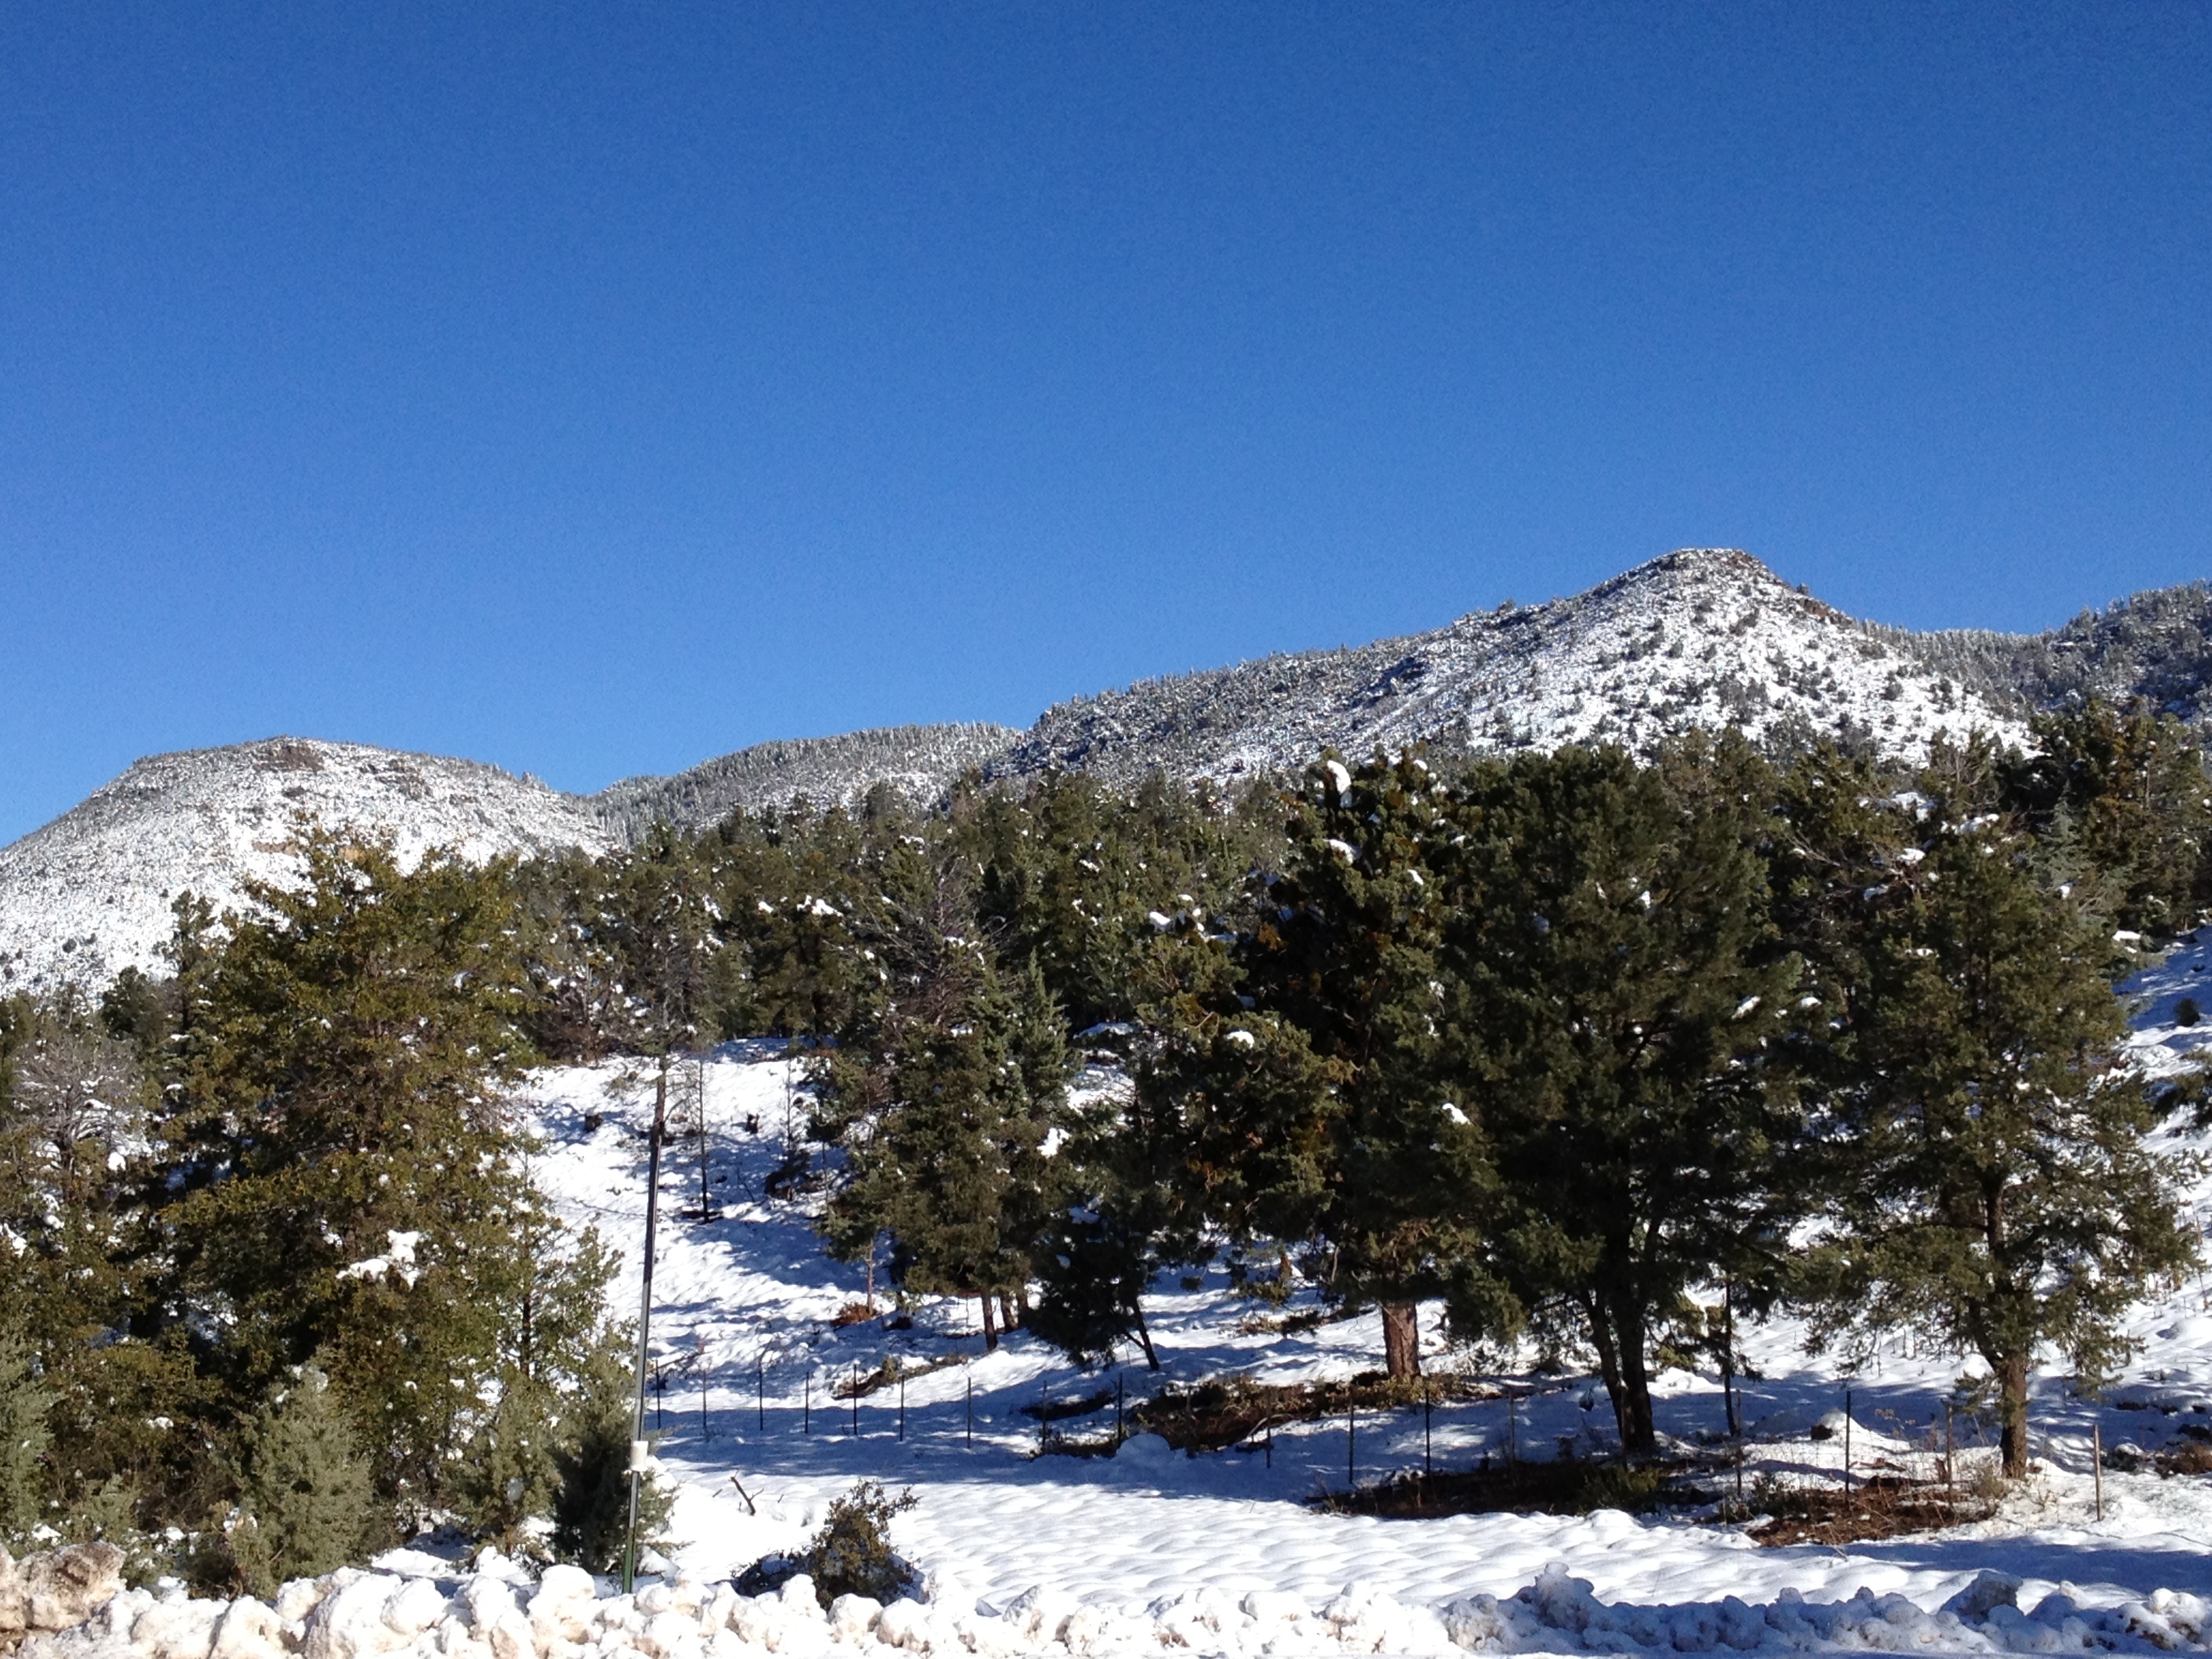
tree, wilderness, mountain, snow, winter, mountain range, weather, season, ridge, alps, plateau, mountainous landforms